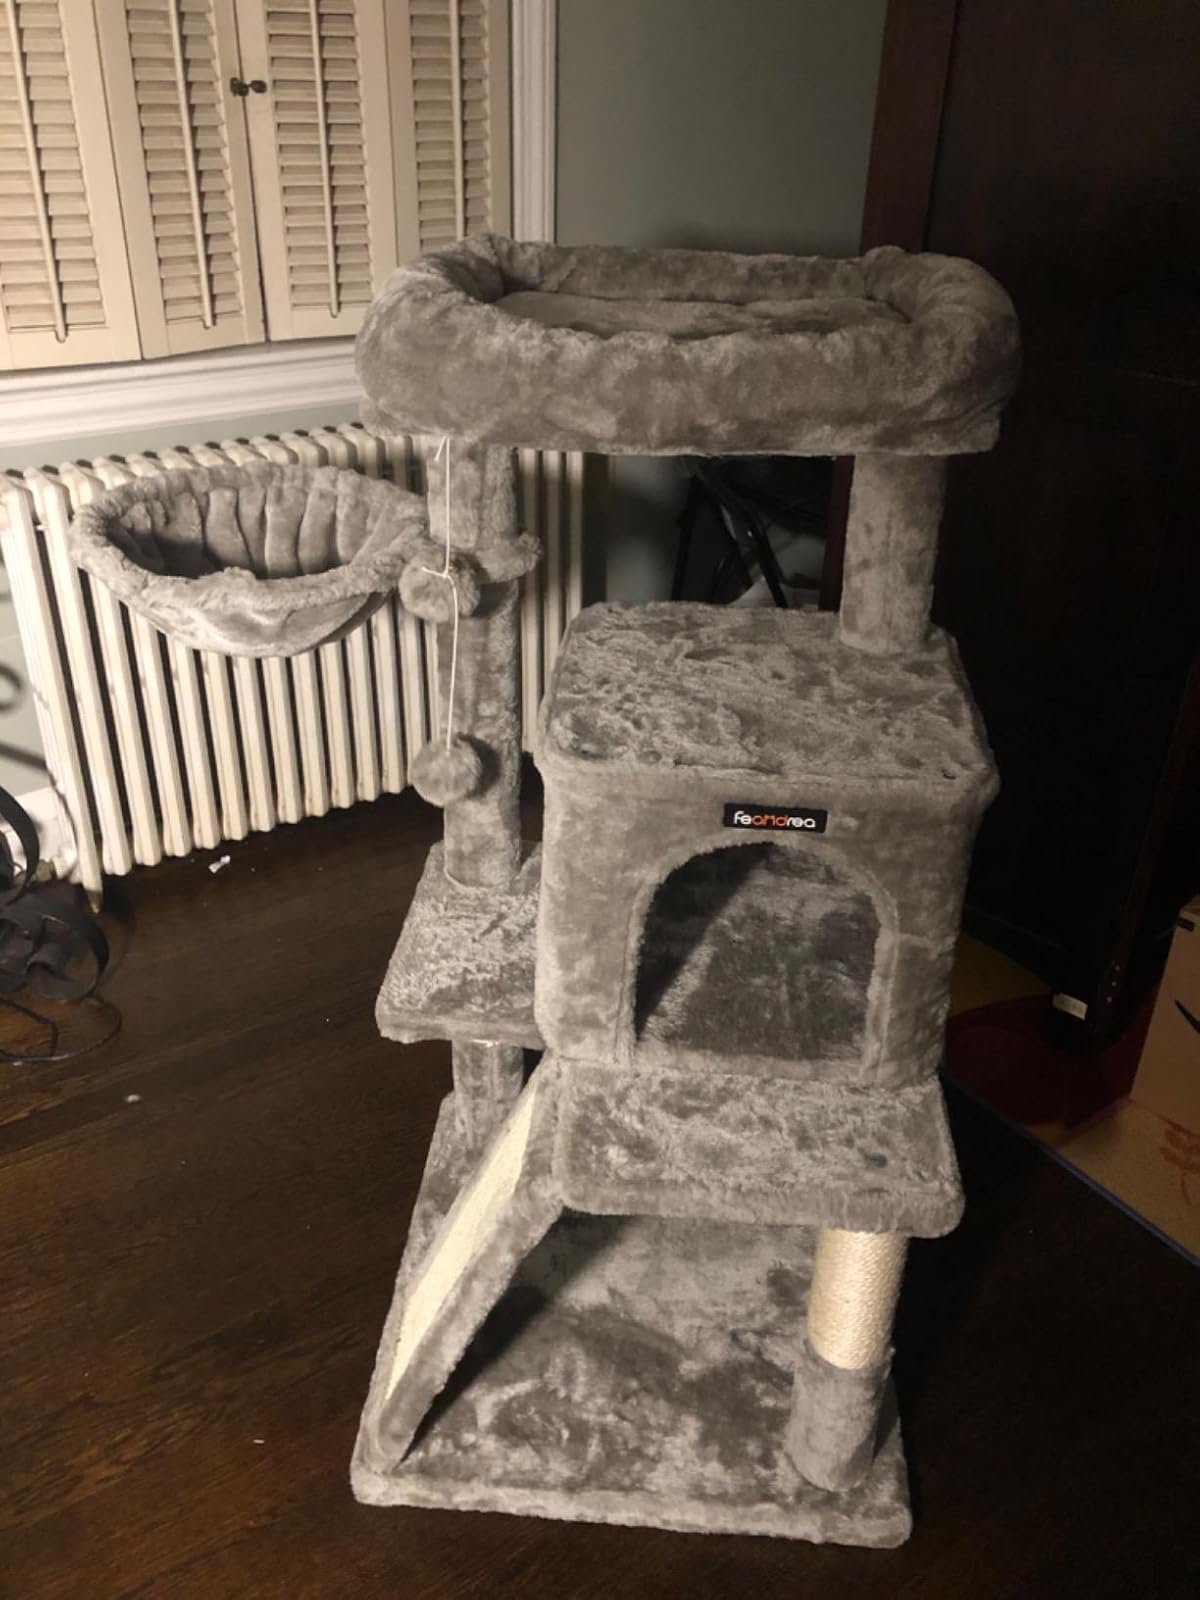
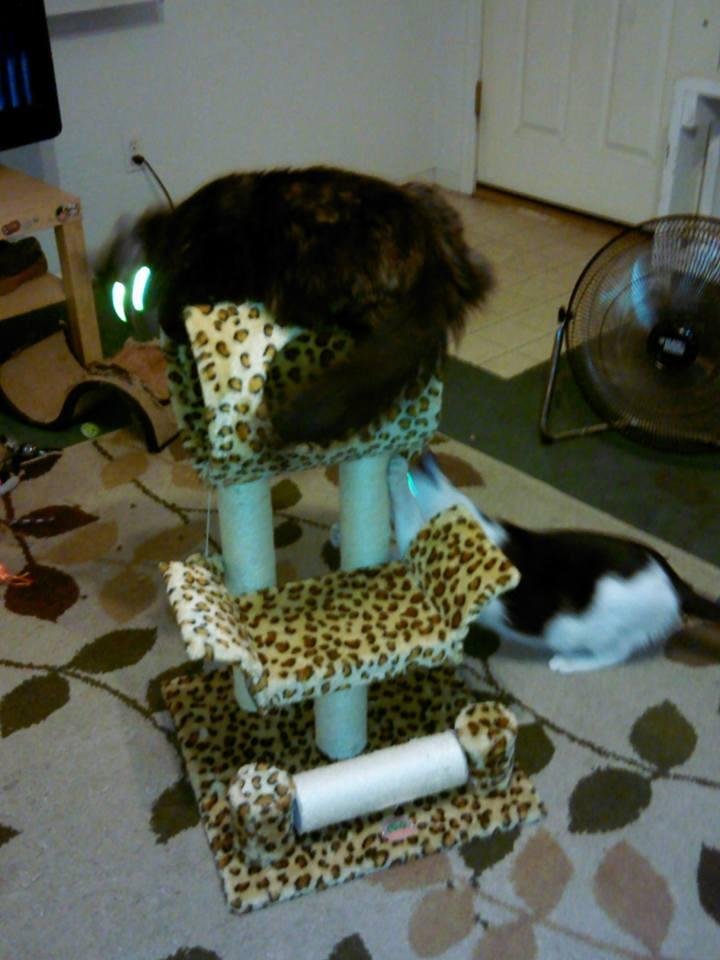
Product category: items_cat tree
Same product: no